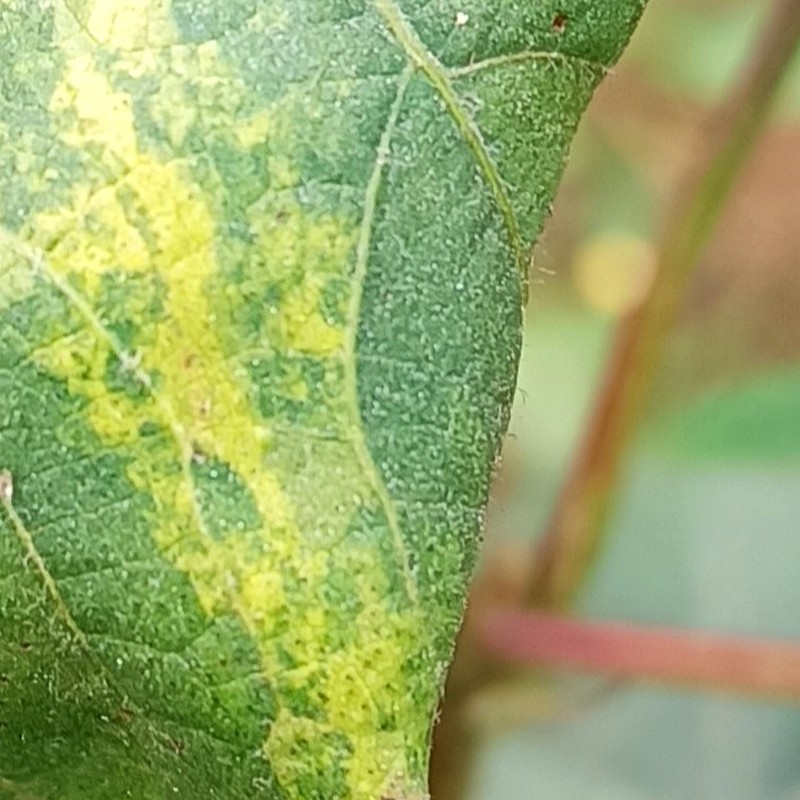
Label: Leaf Variegation